Solanum quitoense

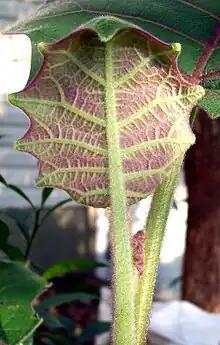
Naranjilla new leaf

"Solanum quitoense" resembles and can be confused with certain other species of "Solanum" (some closely related to "S. quitoense" and others less so), including "S. hirtum", "S. myiacanthum", "S. pectinatum", "S. sessiliflorum" and "S. verrogeneum". Furthermore, "S. quitoense" is somewhat variable in appearance, making identification challenging: at least three varietals (with spines, without spines, and a third variety known as "baquicha," which features red-ripening fruits and smooth leaves) are known to occur. One characteristic that is unique to "S. quitoense" is the ring of green flesh within the ripe fruit. The only related fruit to have green flesh is a cultivated variant of "S. lasiocarpum".